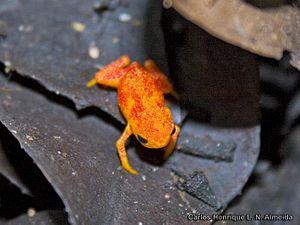
Brachycephalus pitanga est une espèce d'amphibiens de la famille des Brachycephalidae.